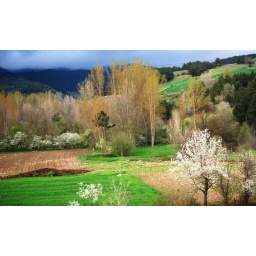
all colors in nature is dancing by speed :-) taken from bus window